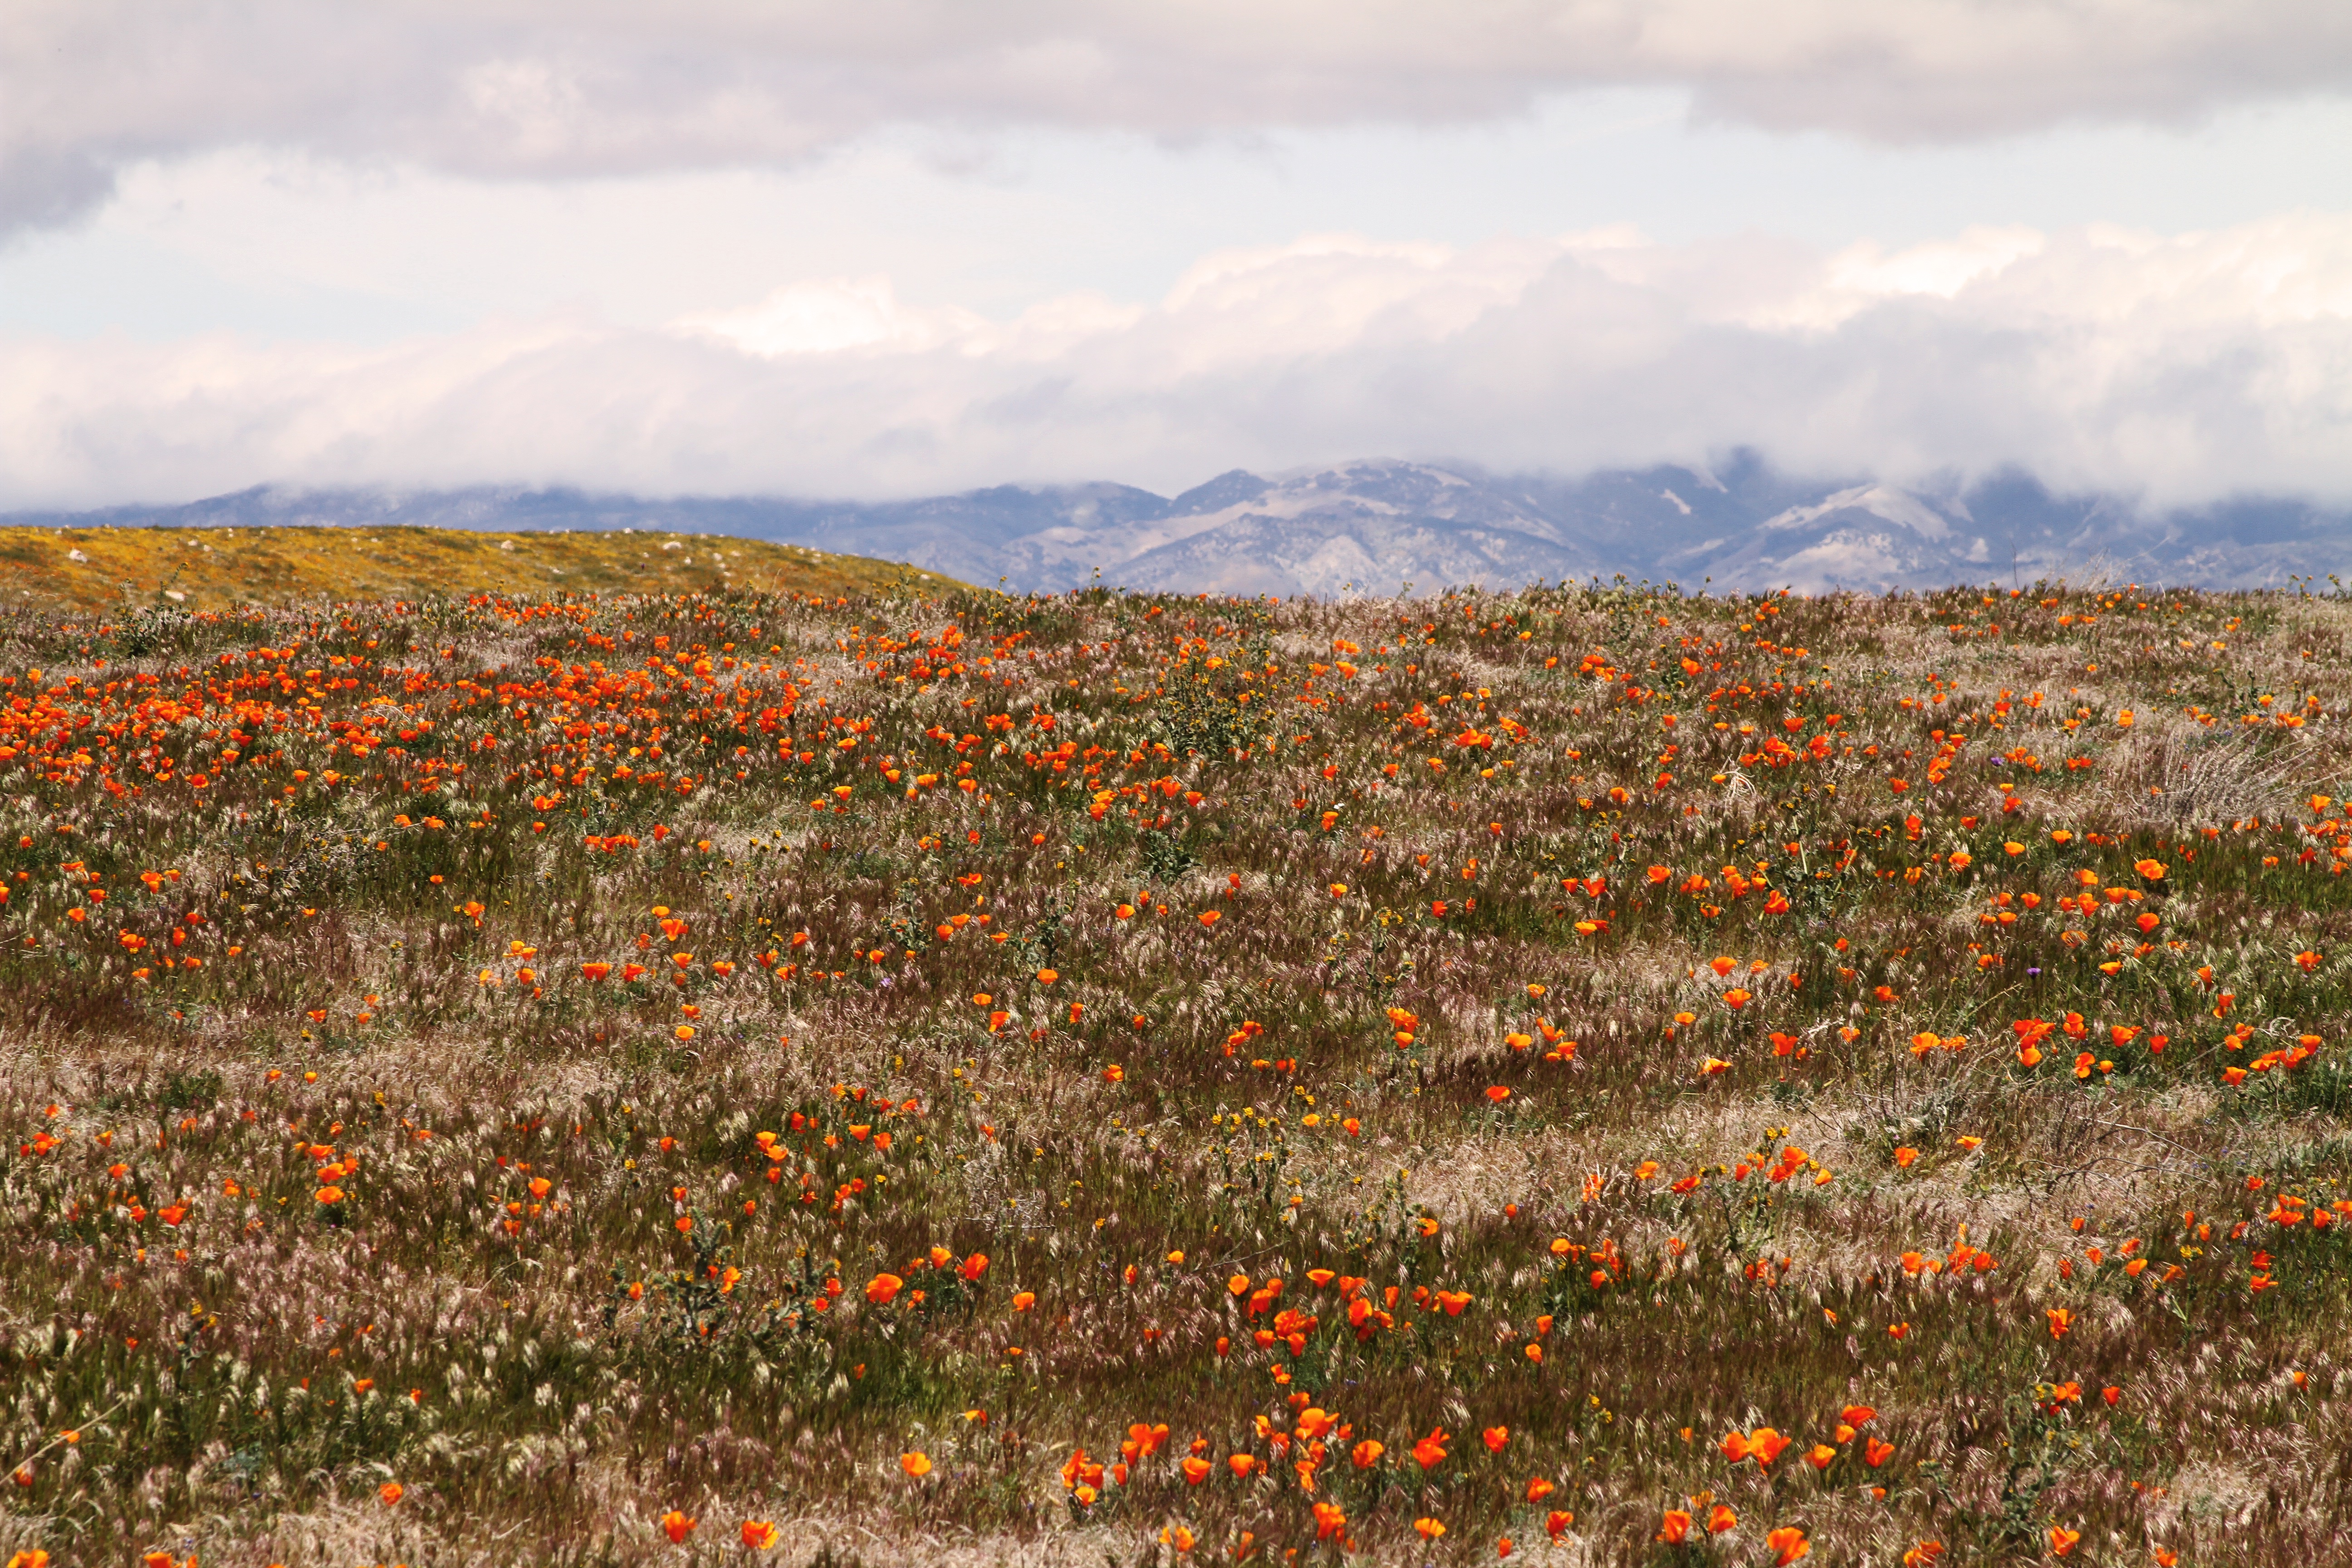
landscape, grass, horizon, mountain, cloud, plant, field, meadow, prairie, leaf, hill, flower, mountain range, autumn, flora, season, wild flower, plain, wildflower, grassland, plateau, poppy, habitat, ecosystem, tundra, steppe, flowering plant, natural environment, grass family, land plant